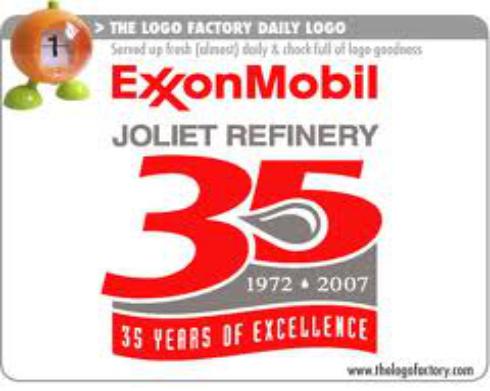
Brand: ExxonMobil
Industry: Transportation